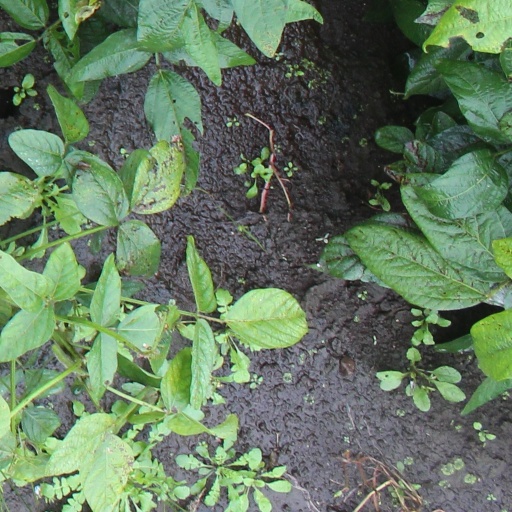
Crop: soybean